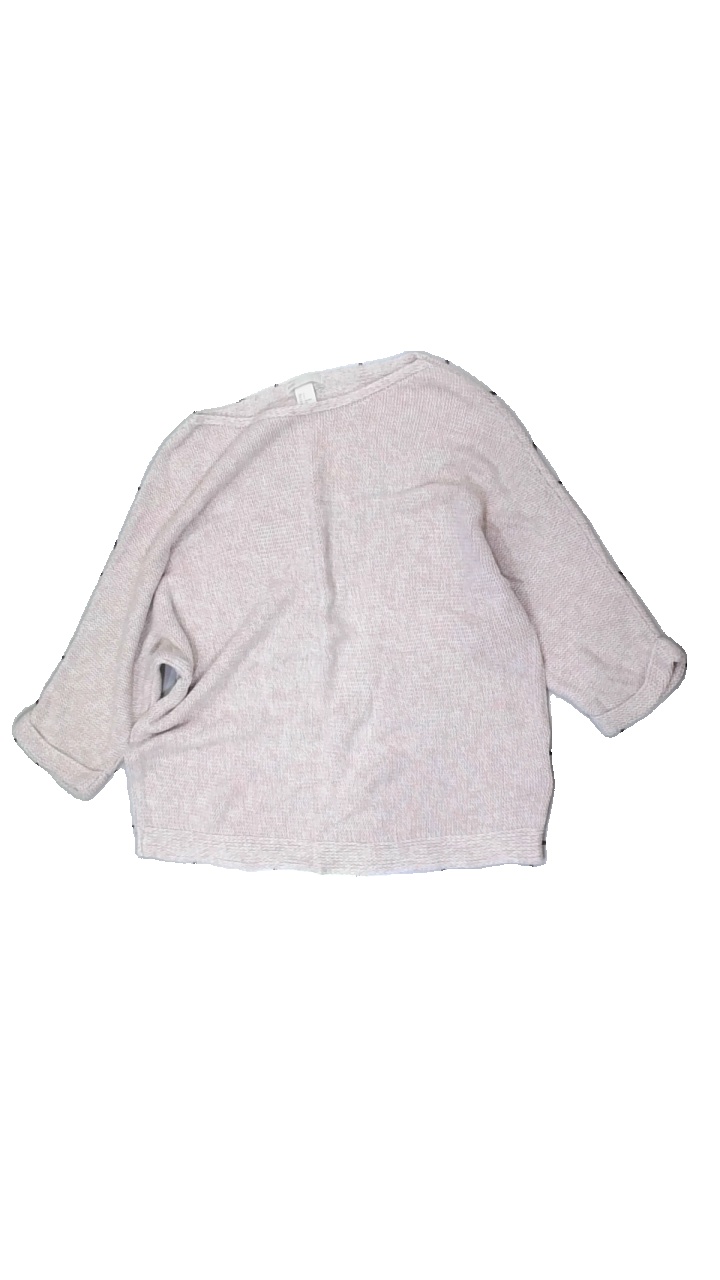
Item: Sweater (Ladies)
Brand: High Mountain
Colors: Beige
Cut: Regular, C-collar
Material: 55% acrylic, 45% cotton
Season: All
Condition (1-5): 3
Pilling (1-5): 4
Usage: Reuse
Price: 50-100